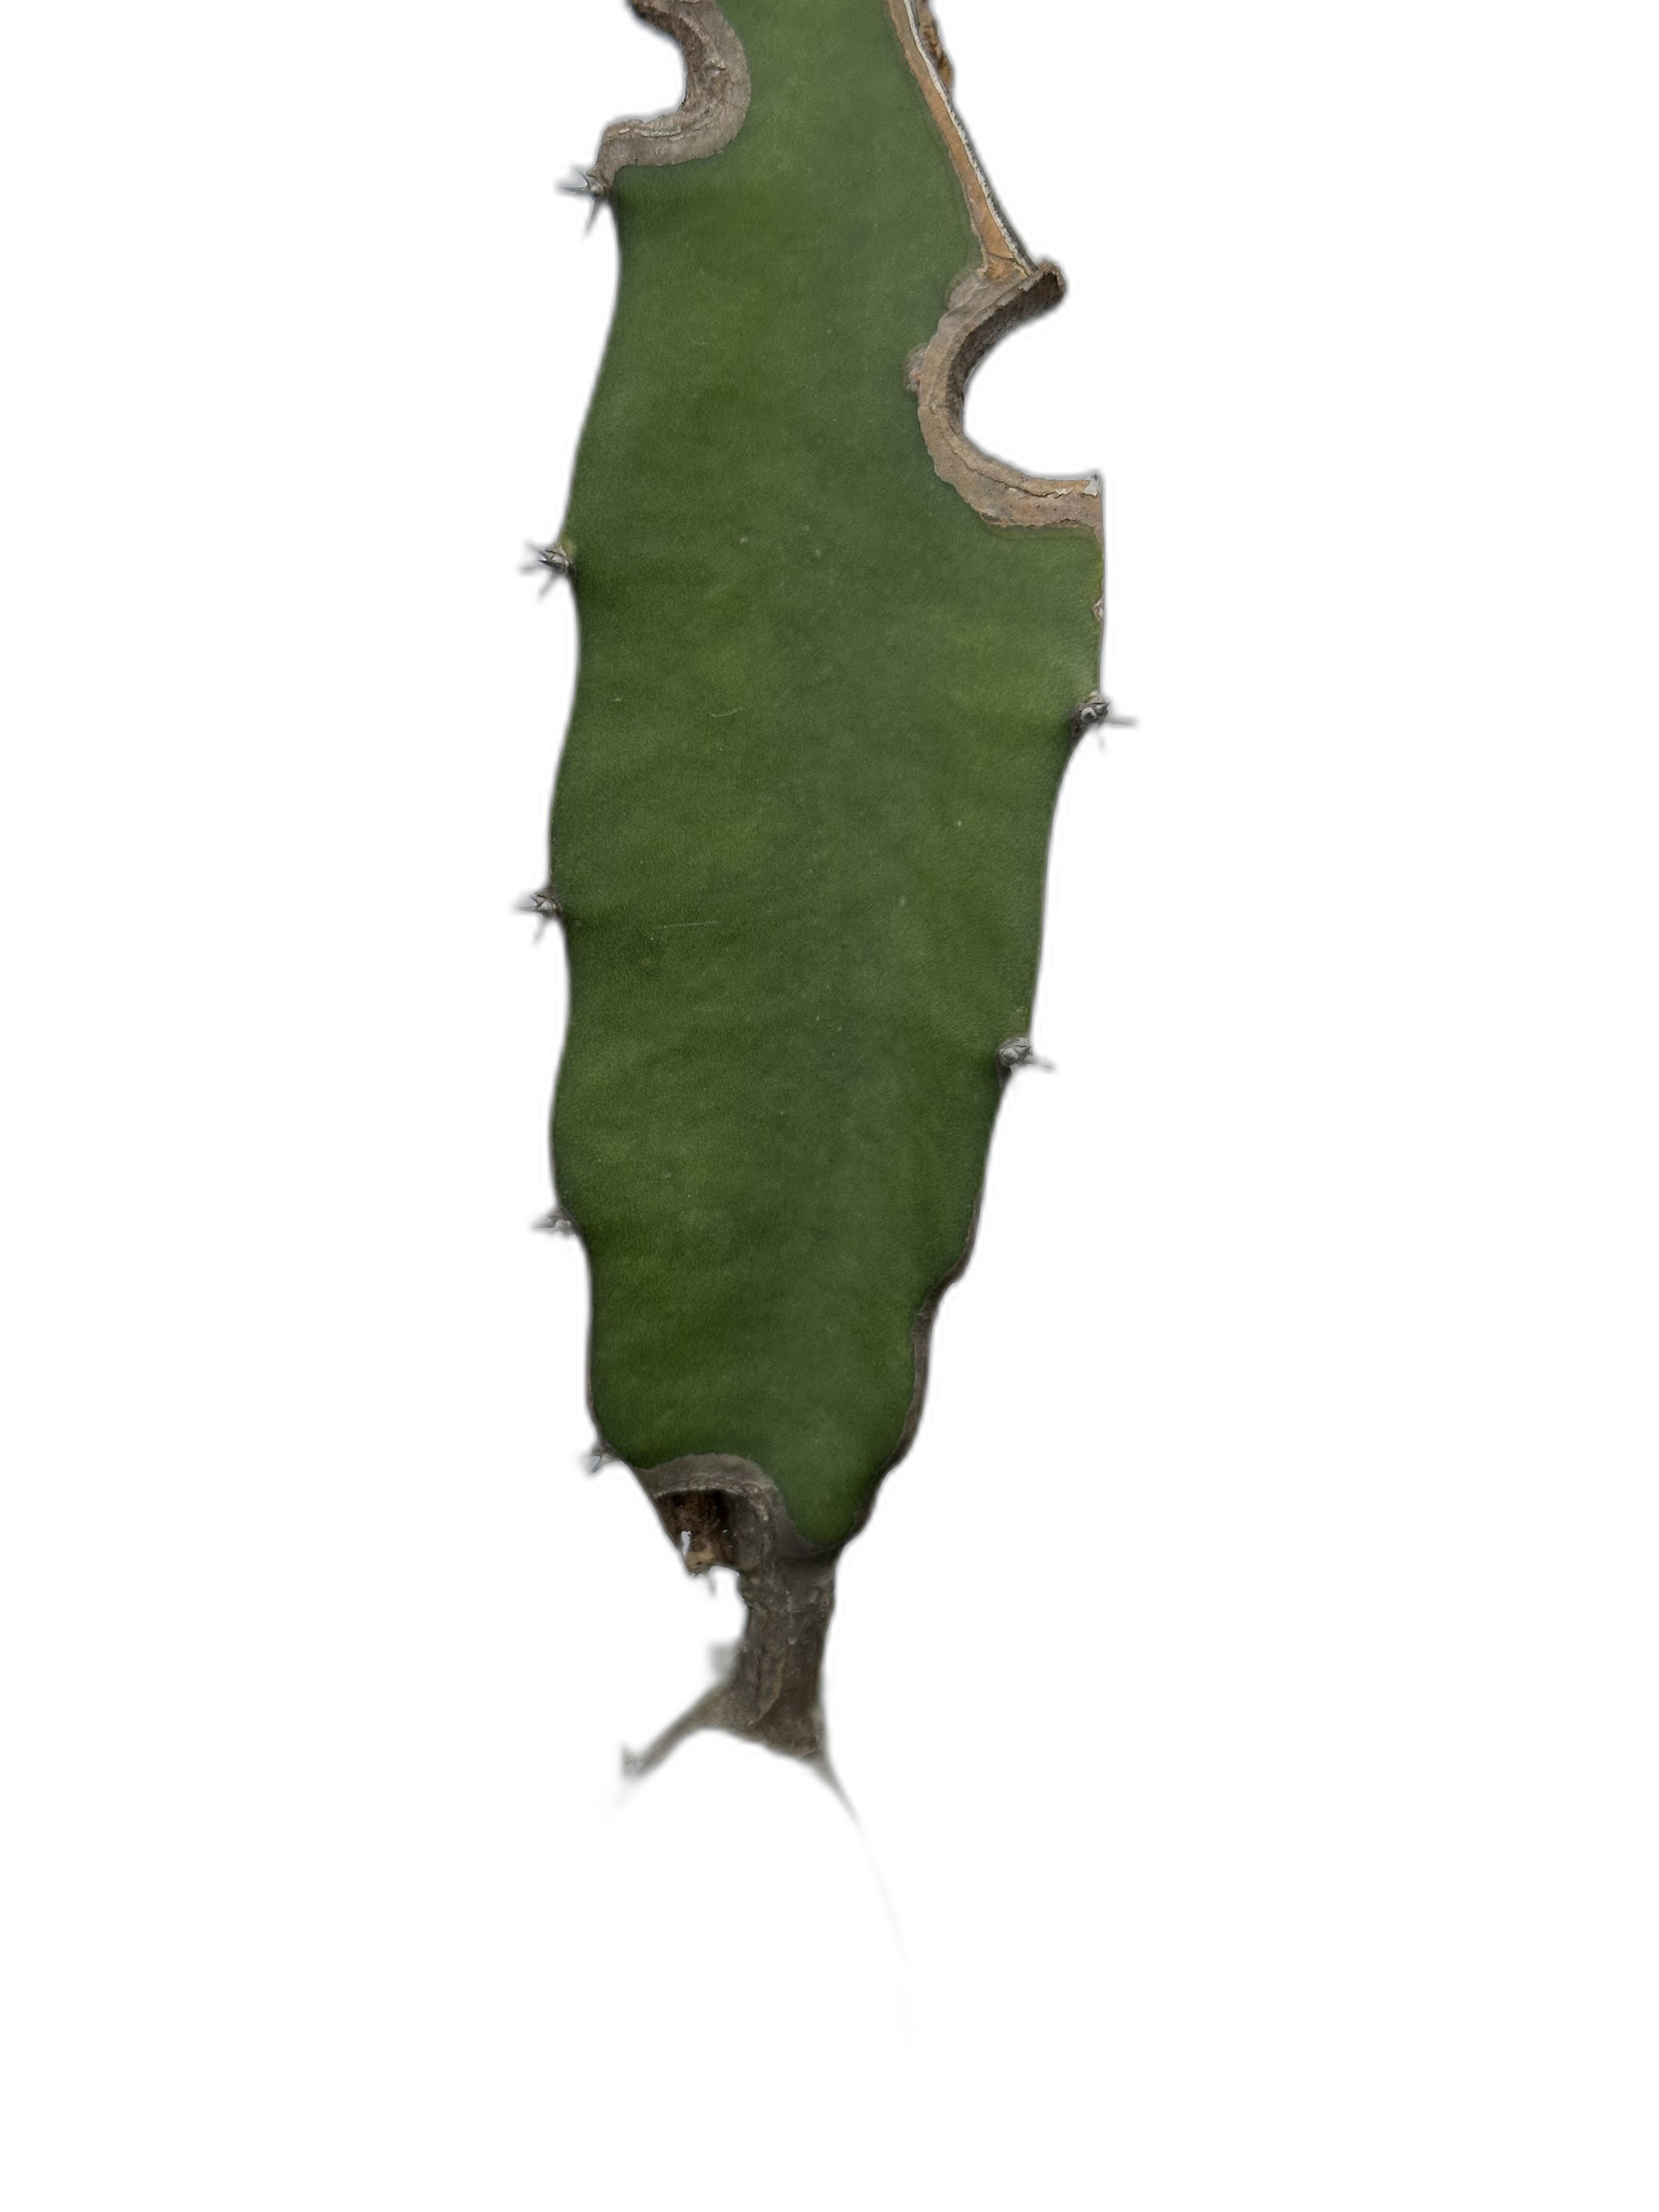
Label: Good leaf